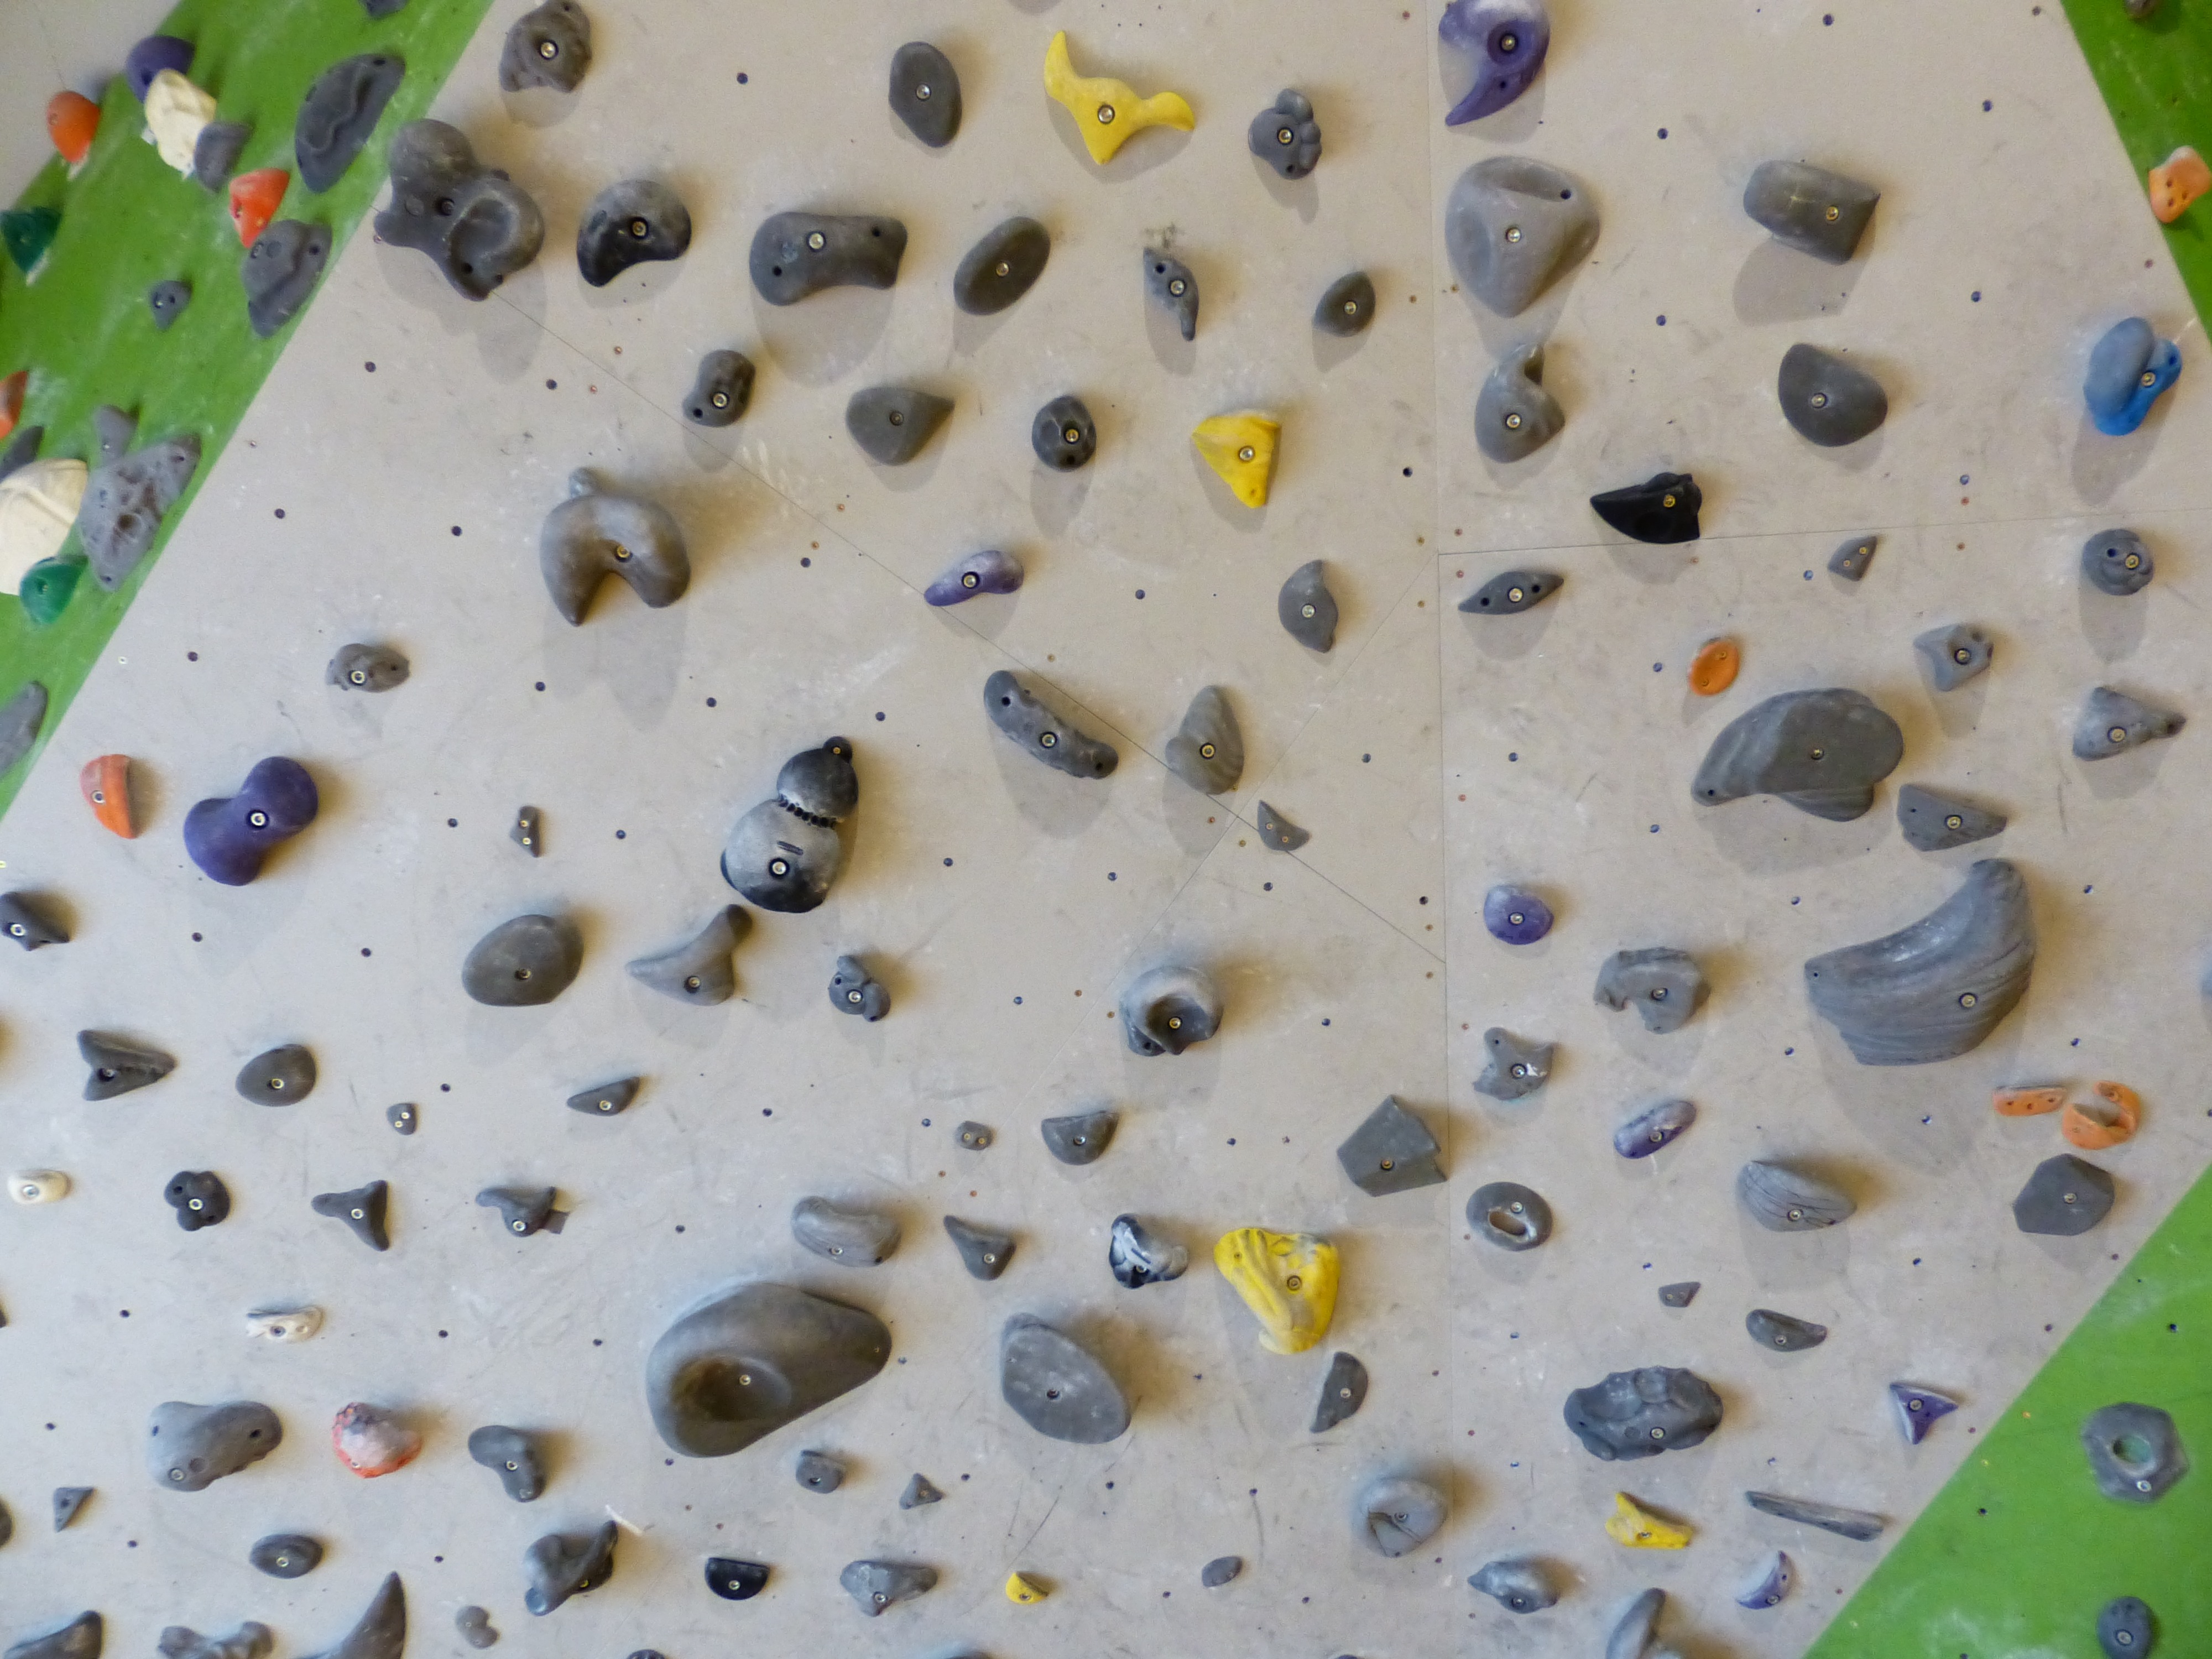
leaf, petal, adventure, recreation, food, high, color, rock climbing, climber, steep, colorful, material, climb, overhanging, sports, artifice, climbing wall, outdoor recreation, climbing hall, climbing holds, climbing routes, artificial climbing wall